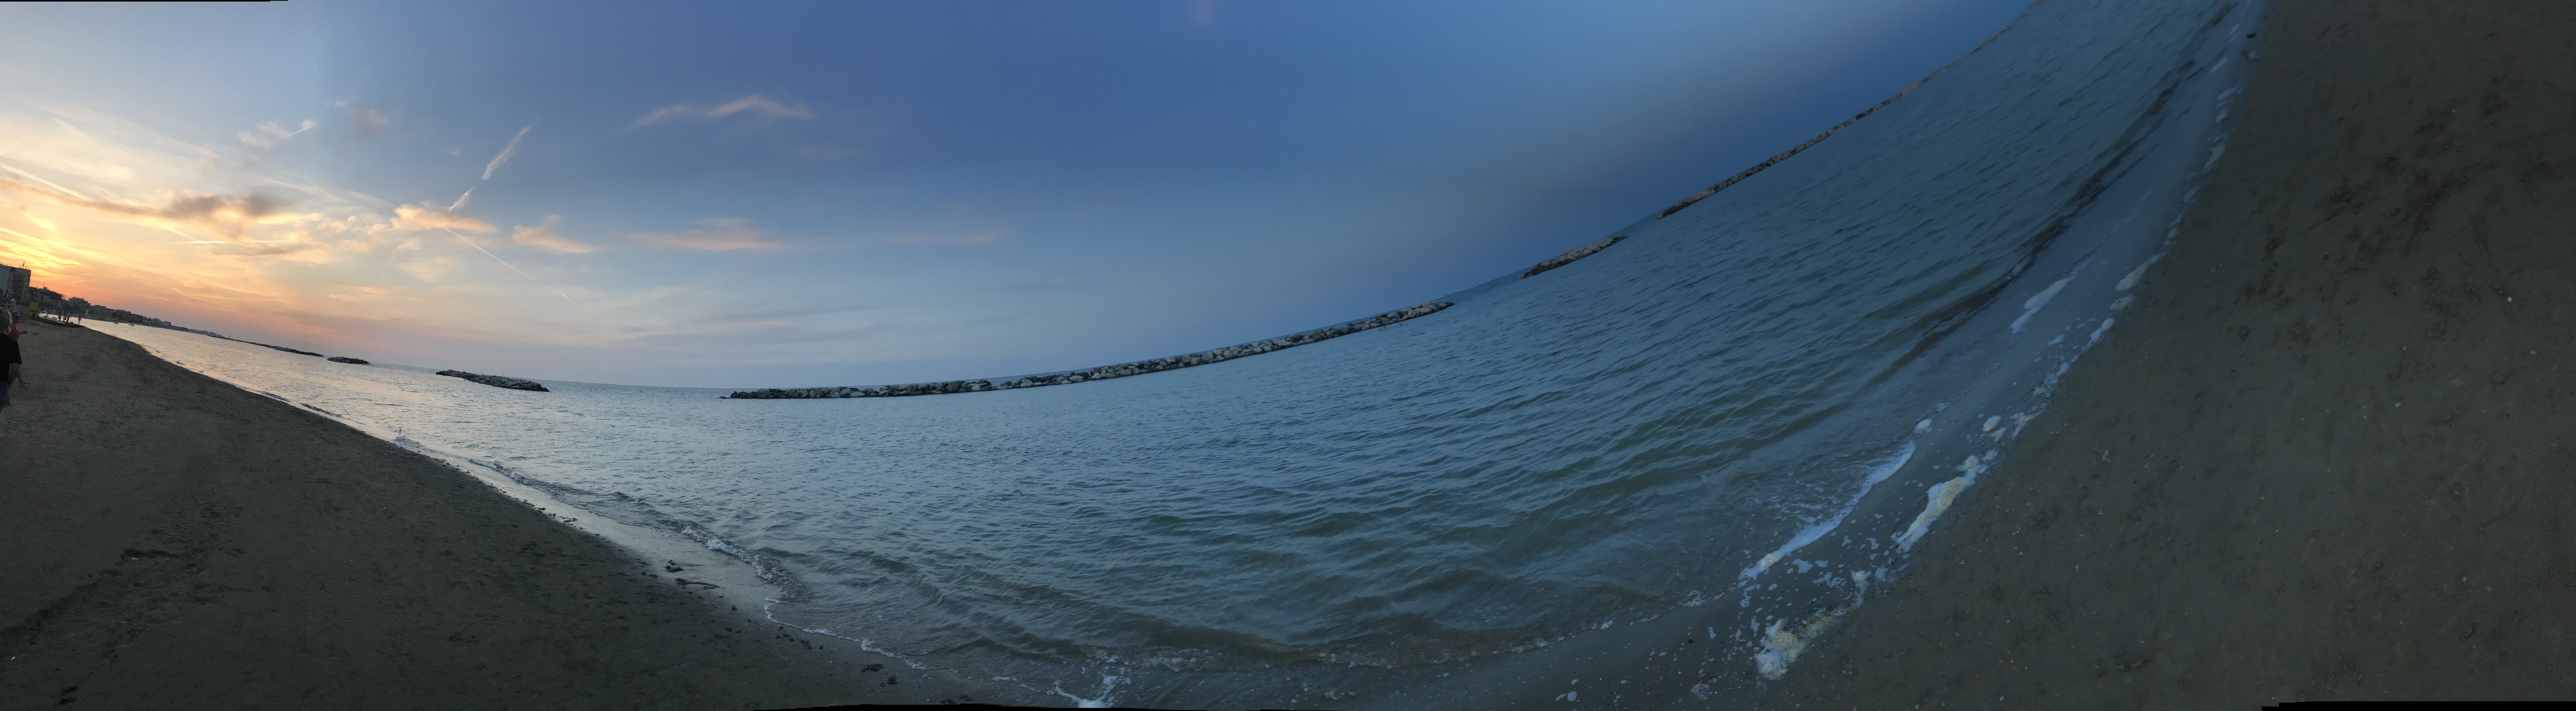
italy, sea, beach, evening, sunset, tourism, rimini, blue sky, clouds, wave, adriatic sea, pink sunset, sky, water, photography, atmosphere, water resources, sunlight, cloud, horizon, ocean, wind wave, fixed link